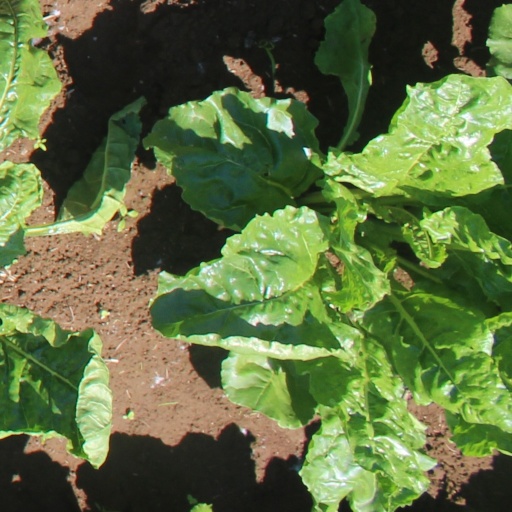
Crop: sugar beet